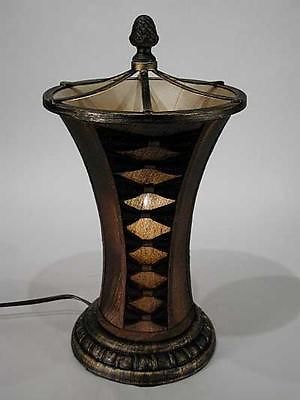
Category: lamp